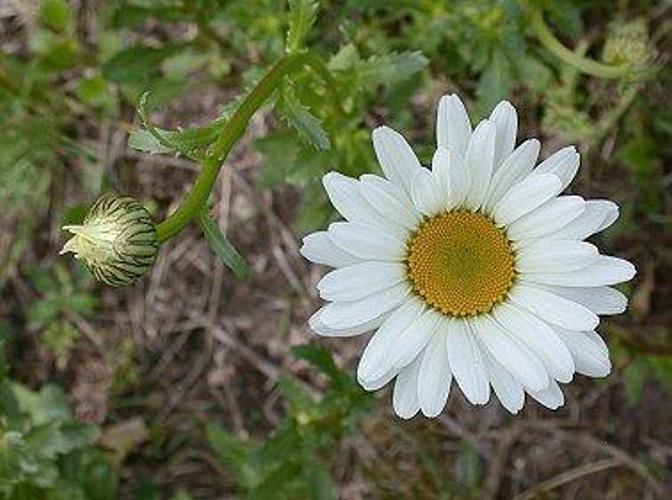
Label: oxeye daisy